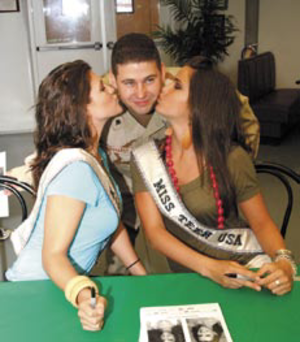
Shelley Catherine Hennig est une actrice, mannequin et Miss Teen USA américaine